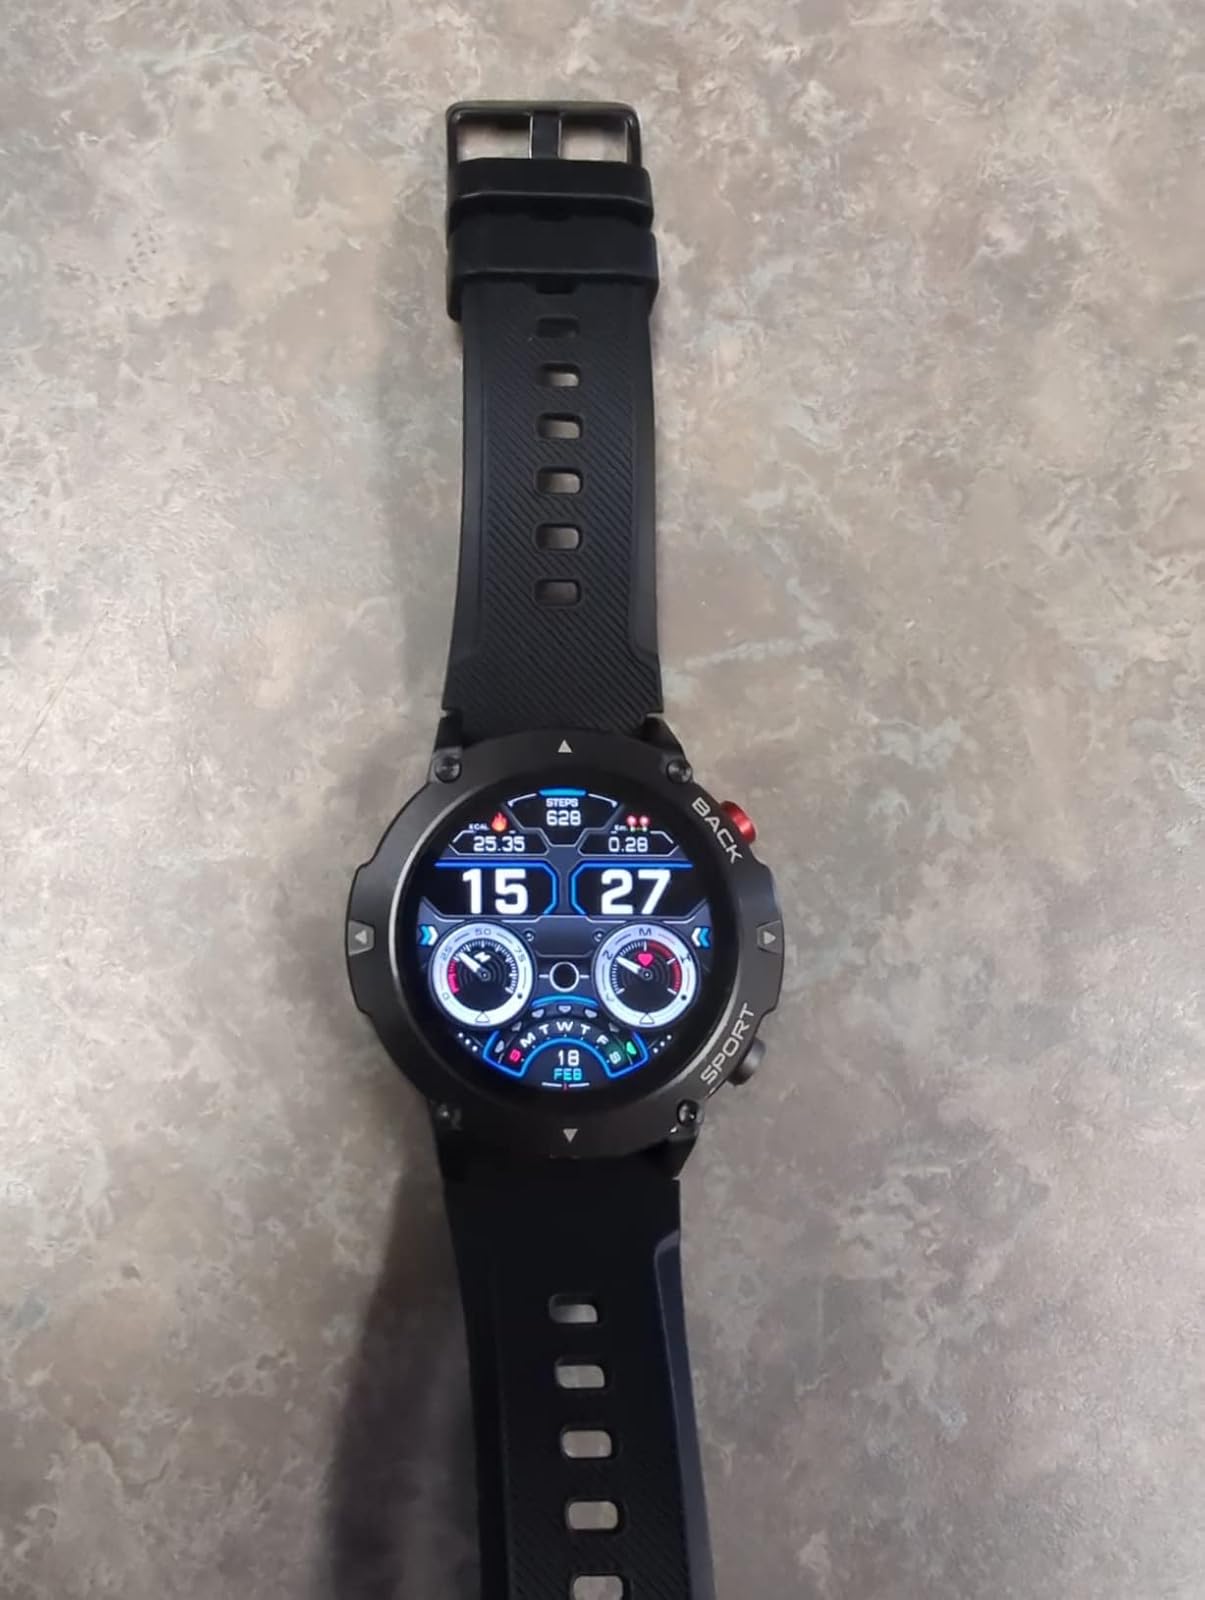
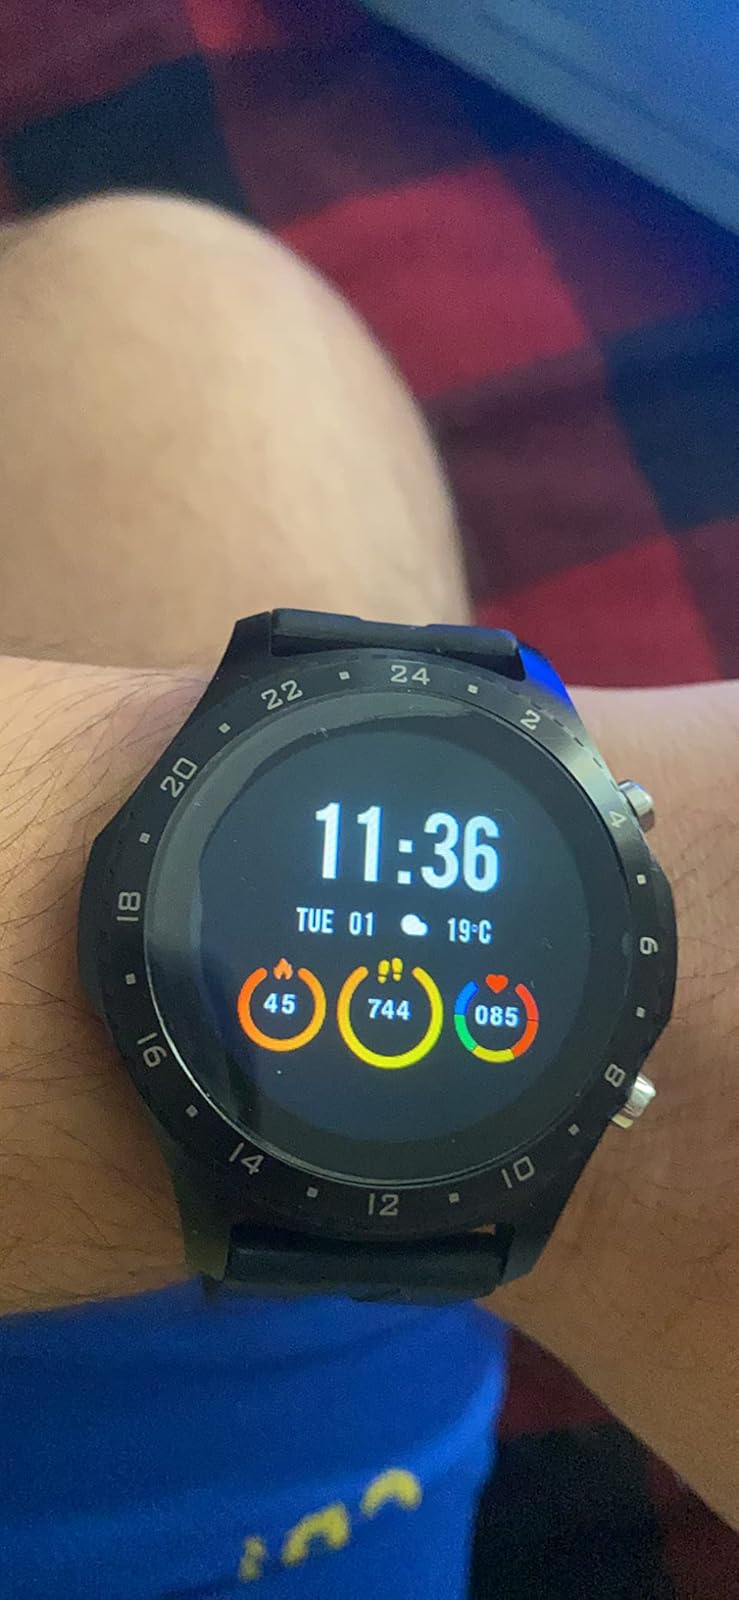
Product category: smartwatch
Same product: no